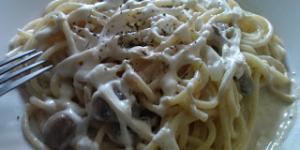
espaguetis con salsa de champinones y queso